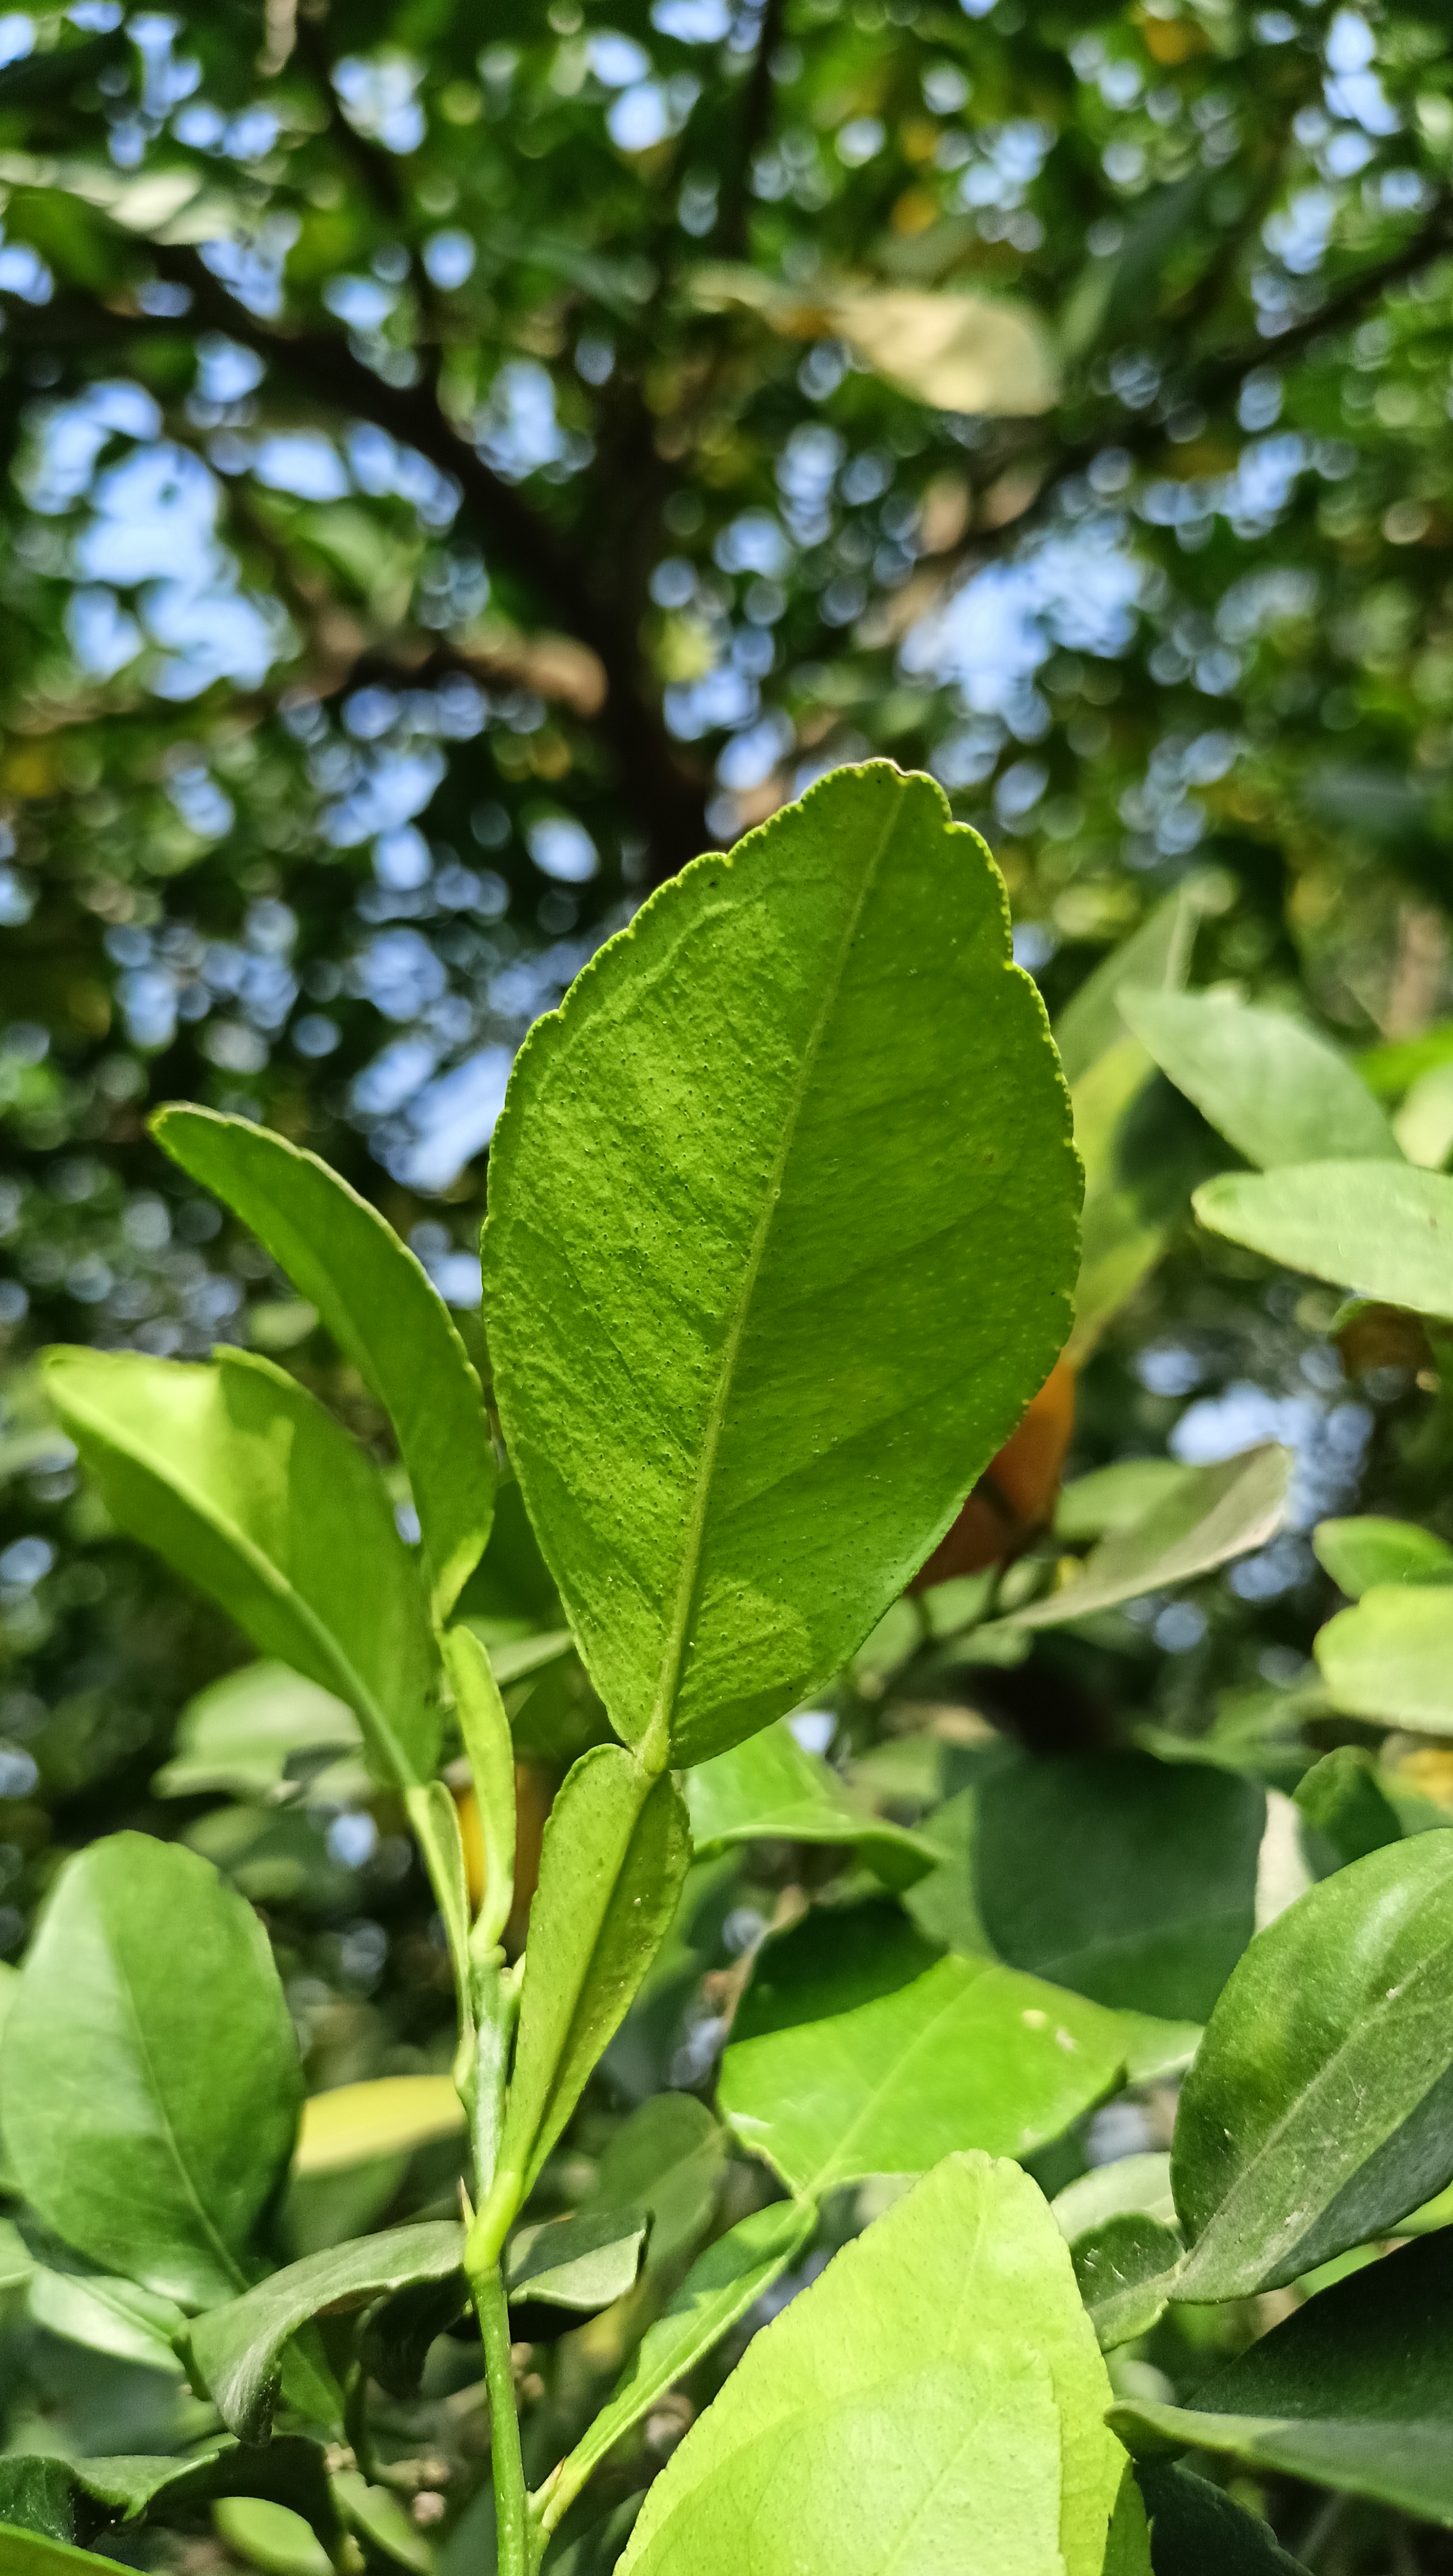
Mandarin leaf variety: Nagpuri